White House FBI files controversy

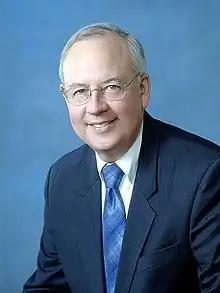
Independent Counsel Kenneth Starr exonerated both the President and the First Lady with respect to the FBI files matter in 1998.

On November 19, 1998, Independent Counsel Starr testified before the House Judiciary Committee in connection with the Impeachment of Bill Clinton over charges related to the Lewinsky scandal. Here, for the first time, Starr exonerated both President Clinton and the First Lady of complicity in the FBI files matter, saying "while there are outstanding issues that we are attempting to resolve with respect to one individual [we] found no evidence that anyone higher [than Livingstone or Marceca] was in any way involved in ordering the files from the FBI. Second, we have found no evidence that information contained in the files of former officials was used for an improper purpose." (Starr also chose this occasion to clear President Clinton in the Travelgate matter, and to say that he had not committed impeachable wrongdoing in the Whitewater matter; Democrats on the committee immediately criticized Starr for withholding all these findings until after the 1998 Congressional elections.)